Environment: real
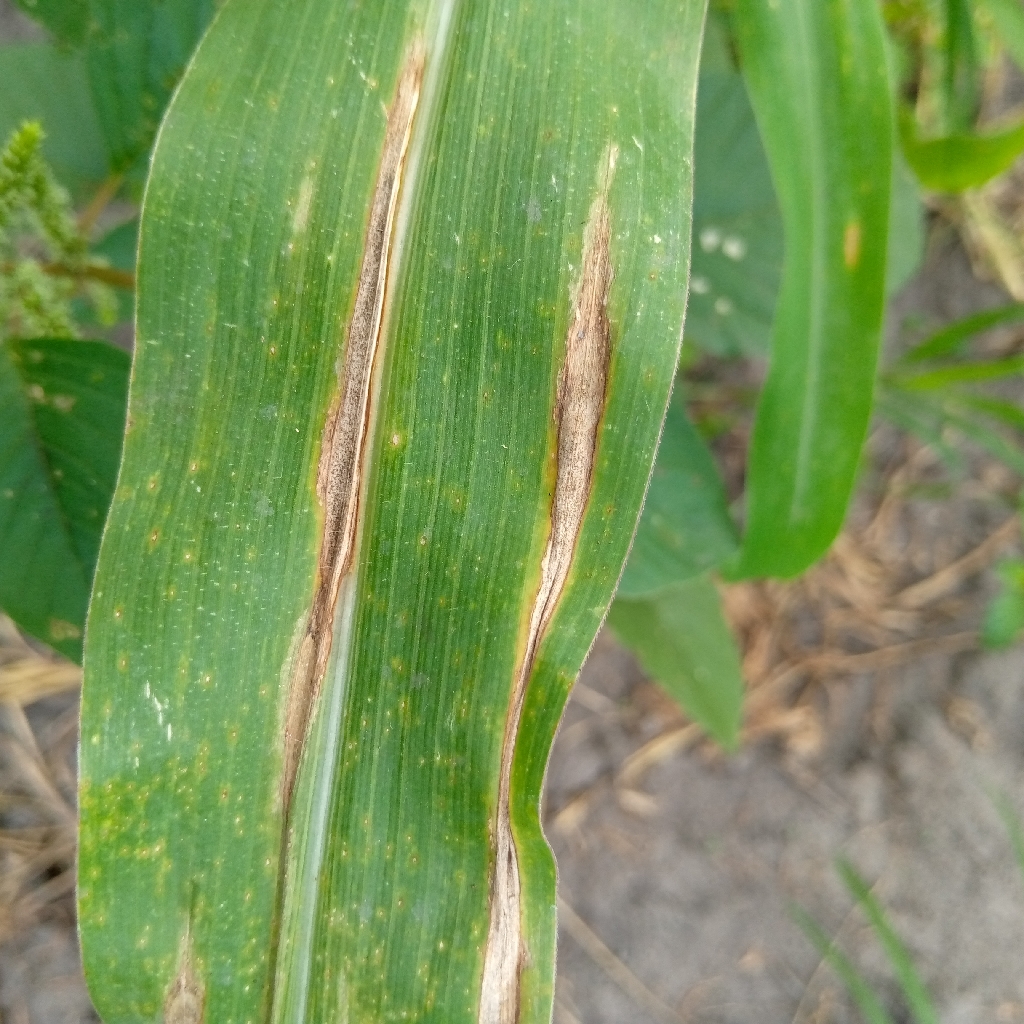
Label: northern_corn_leaf_blight